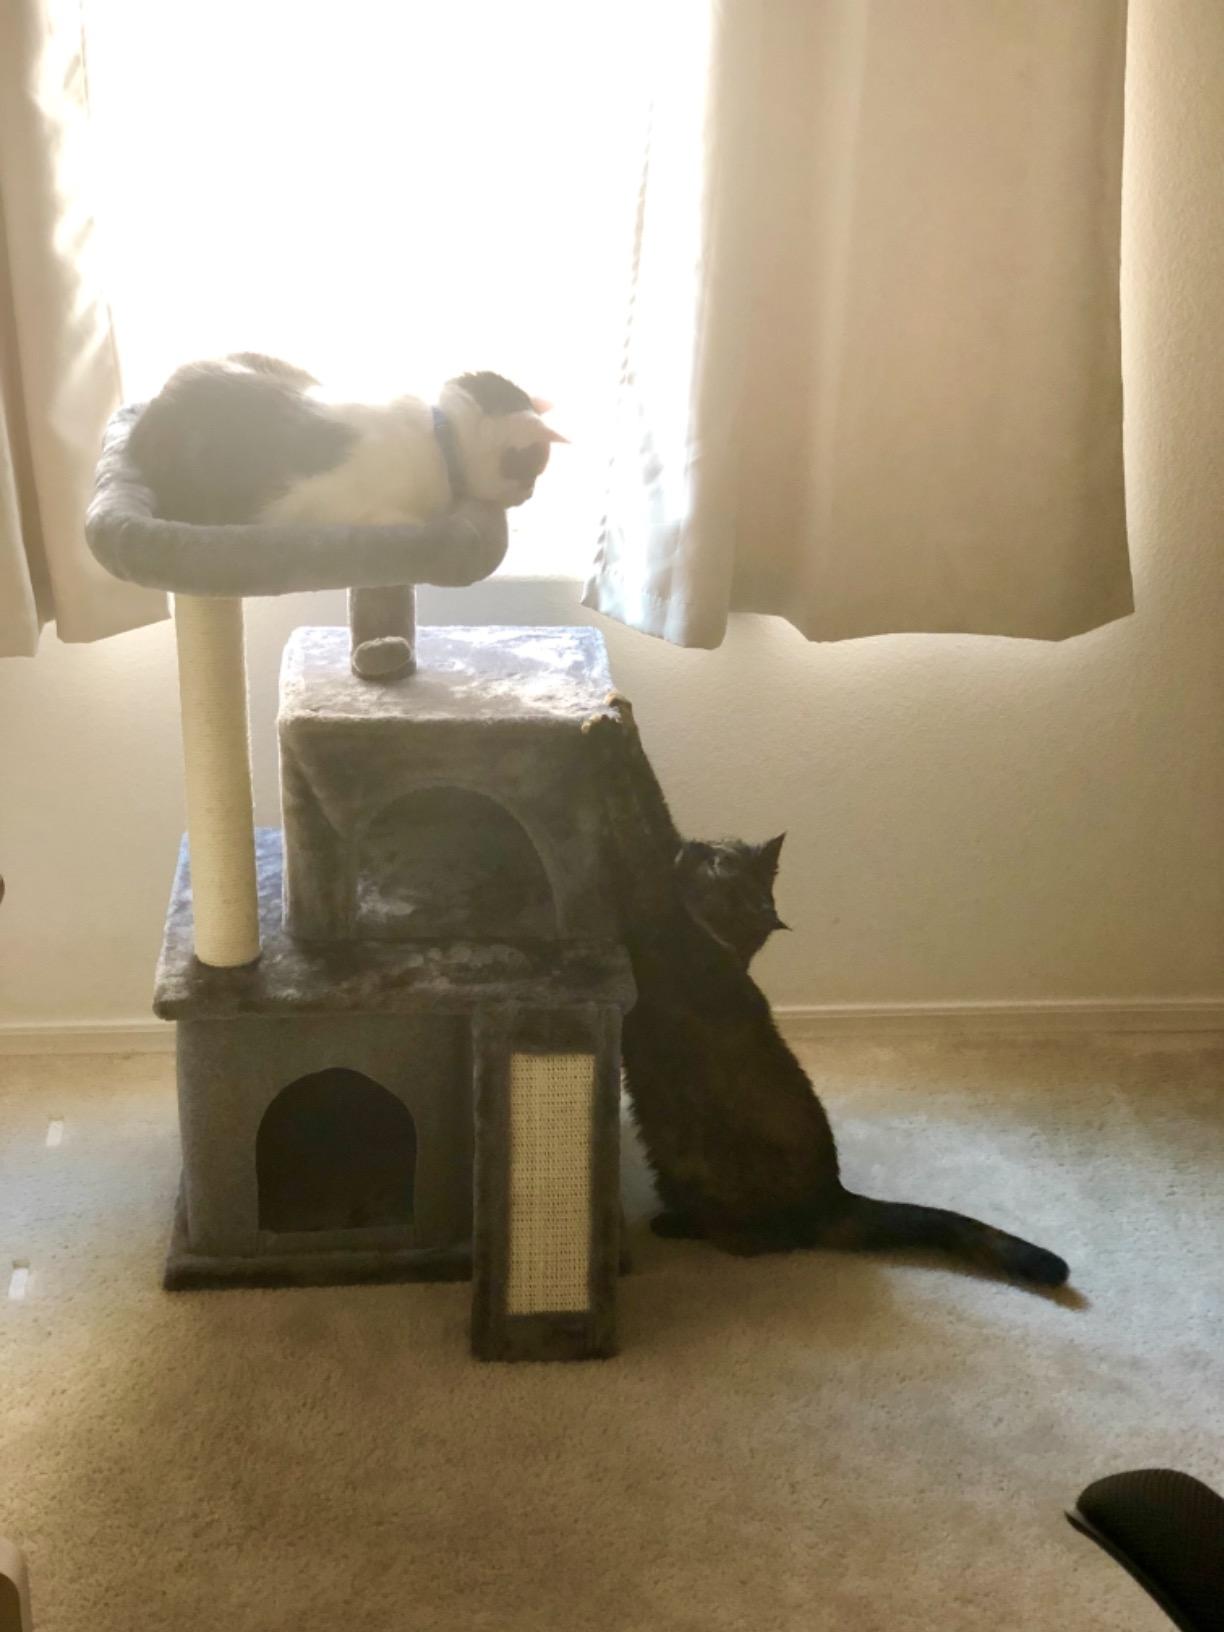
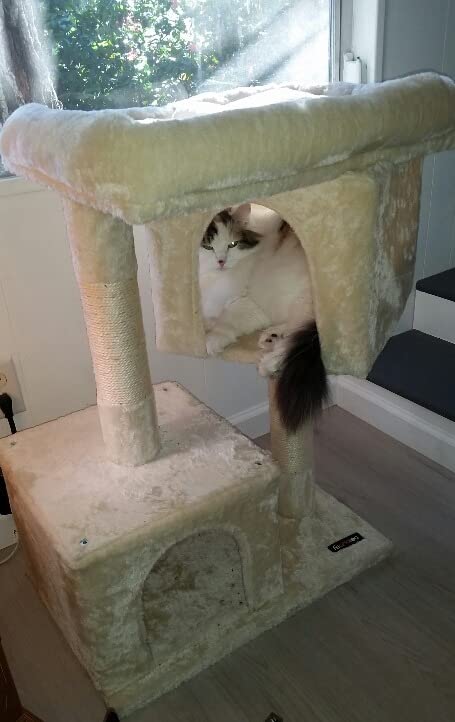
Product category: items_cat tree
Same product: no